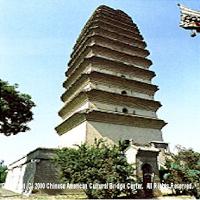
Weather: sun or clear